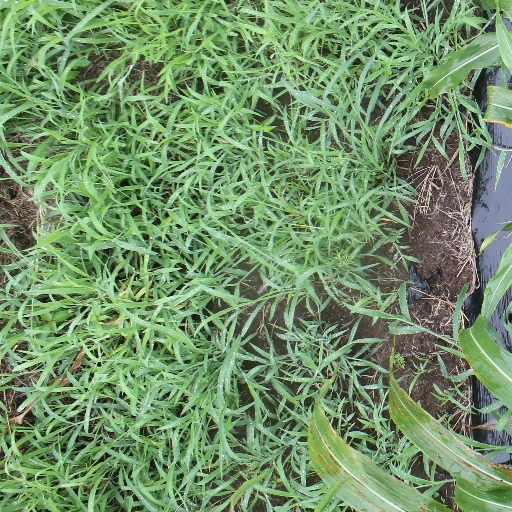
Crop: sorghum